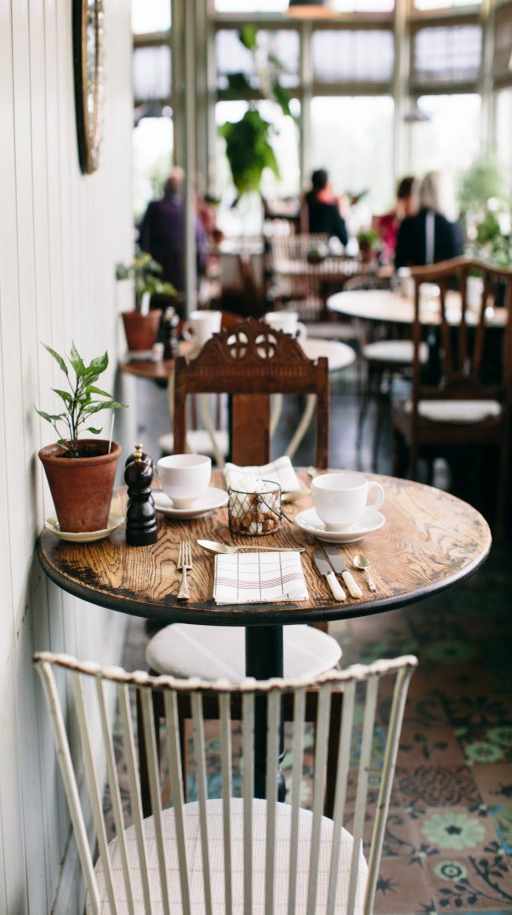
breakfast room at the pig on the beach by map & menu